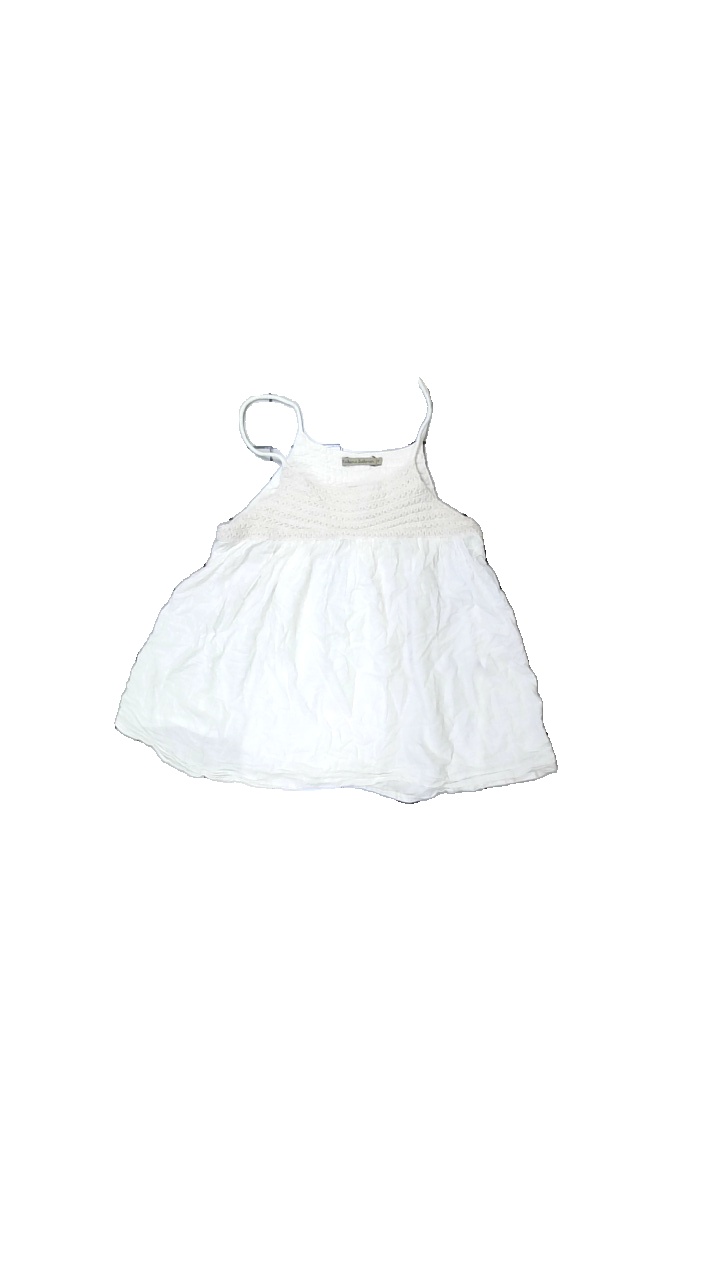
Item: Tank Top (Ladies)
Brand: Rabena Salonen
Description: linne med broderi tryck
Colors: White
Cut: C-collar
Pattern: Embroidered
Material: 100% bomull
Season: All
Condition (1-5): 3
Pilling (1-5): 4
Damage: nopprigt
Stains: Minor
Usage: Export
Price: <50